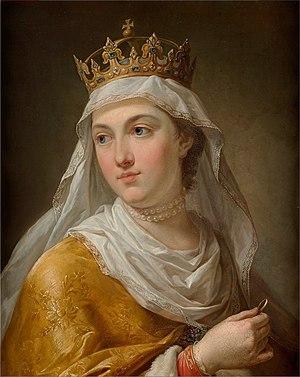
Cette page dresse une liste de personnalités nées au cours de l'année 1372 :
Cette page dresse une liste de personnalités mortes au cours de l'année 1399 :